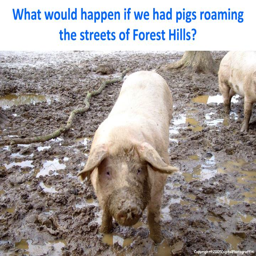
what would happen if we had pigs roaming the streets ?